List of premiers of Saskatchewan

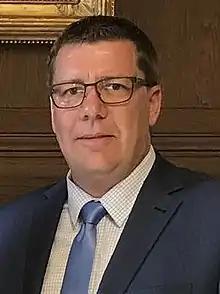
Scott Moe is the current premier of Saskatchewan, since 2018.

The premier of the Canadian province of Saskatchewan is the province's head of government since 1905. Saskatchewan uses a unicameral Westminster-style parliamentary government, in which the premier is the leader of the party that has the support of a majority in the Legislative Assembly. The premier chooses a cabinet from the elected members to form the Executive Council of Saskatchewan, and presides over that body.